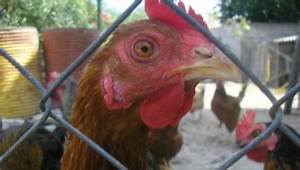
Label: gallina